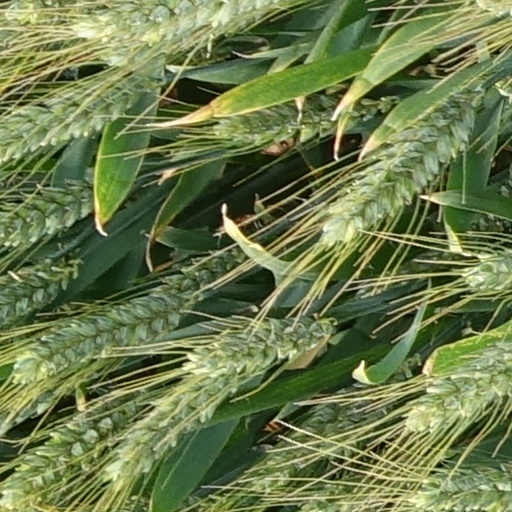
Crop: wheat